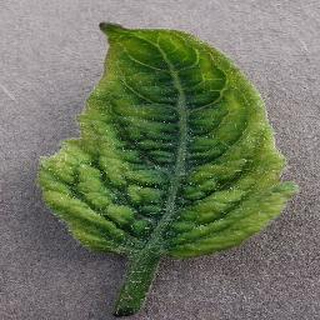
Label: tomato_yellow_leaf_curl_virus